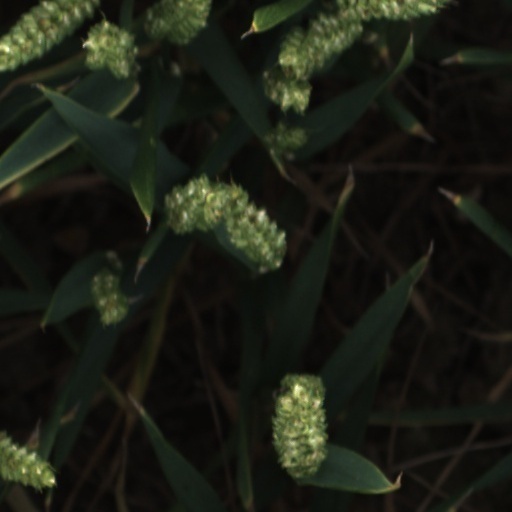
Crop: wheat